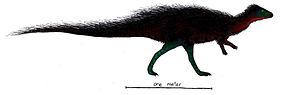
Callovosaurus est un genre de dinosaure ornithischien du Jurassique retrouvé en Angleterre. L'espèce type, Callovosaurus leedsi, a été décrite sous le nom de Camptosaurus leedsi par Richard Lydekker en 1889. Le genre a été créé en 1980 par Peter Galton.
Iguanodontidae, les iguanodontidés, forment une famille de dinosaures ornithischiens ornithopodes de l'infra-ordre des Iguanodontia ou « iguanodontes », à laquelle appartiennent les genres Iguanodon, Mantellisaurus, Ouranosaurus ou davantage selon les classifications.